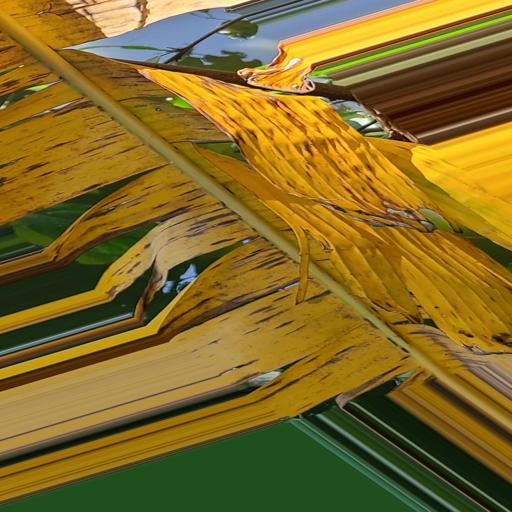
Label: panama_disease